Adriano Marques de Magallanes

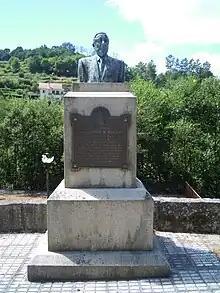
A bust of Magallanes in Padrenda

Adriano Antonio Marques de Magallanes (10 July 1925 – 12 December 2023) was a Spanish businessman and politician. A member of the People's Party of Galicia, he served in the Congress of Deputies from 1986 to 1989 and the Senate from 1998 to 2000.